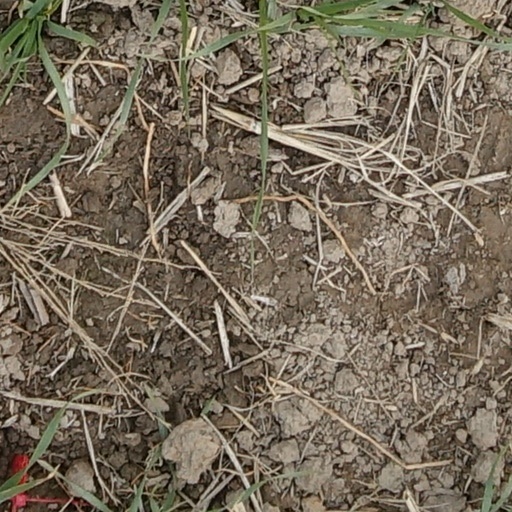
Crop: wheat